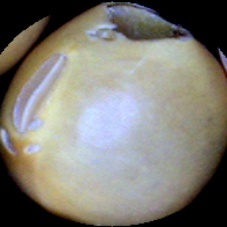
Label: Broken